Vienna, City of My Dreams (song)

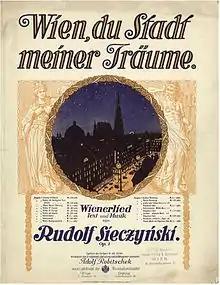
Sheet music cover, 1914

"Vienna, City of My Dreams" (German:"Wien, du Stadt meiner Träume") is a 1914 song composed by the Austrian Rudolf Sieczyński who also wrote the lyrics. The 1957 film "Vienna, City of My Dreams" takes its title from the song.